Ljubljana

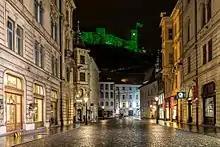
Stritar Street with the Robba Fountain

The 1901 Dragon Bridge, decorated with dragon statues on pedestals at four corners of the bridge has become a symbol of the city and is regarded as one of the most beautiful examples of a bridge made in Vienna Secession style. It has a span of and its arch was at the time the third largest in Europe. It is protected as a technical monument.